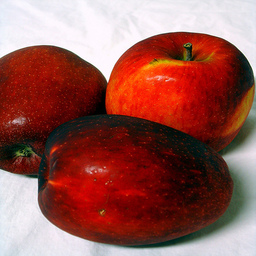
Label: Apple